Pengiran Abu Bakar

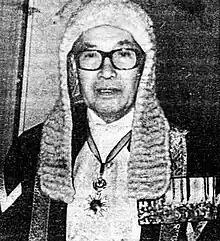
Pengiran Abu Bakar as Speaker of Brunei's Legislative Council.

On 1 December 1974 the Sultan appointed Pengiran Abu Bakar as the Speaker of the Legislative Council to replace Pengiran Anak Mohamed Alam who retired from the position.